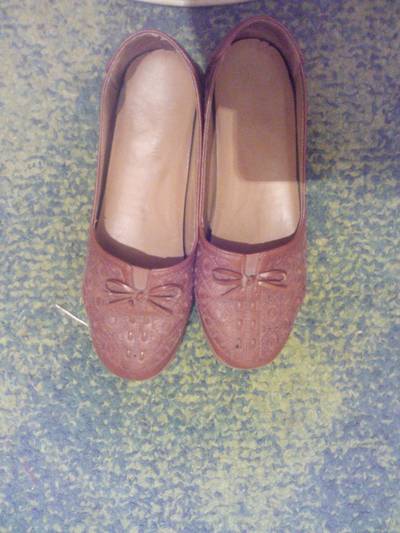
Waste category: shoes